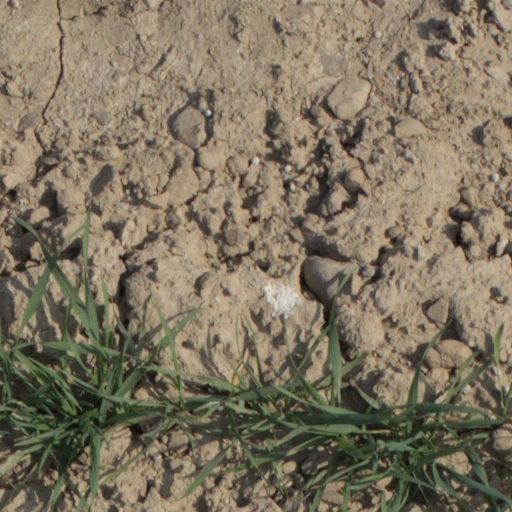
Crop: wheat